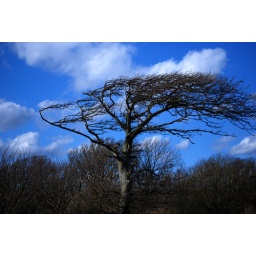
A wind blown but sturdy tree on Climping beach in Sussex.